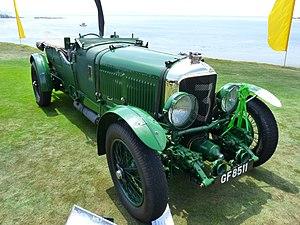
Sydney Charles Houghton « Sammy » Davis, né le 9 janvier 1887 à South Kensington et mort à Guildford le 9 janvier 1981 à 94 ans lors de l'incendie accidentel de son domicile, est un pilote automobile britannique.
Beresford Clive Dunfee était un pilote automobile anglais, né en 1904 et décédé le 24 septembre 1932 dans un accident au circuit de Brooklands. Il était l'un des Bentley Boys pendant les années 1930.